Phil Brojaka

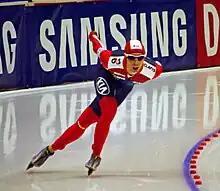
Brojaka in 2009

Philip Brojaka (born 7 May 1985 in Nottingham) is a British former short track and long track speed skater, who was active between 2006 and 2018. As of 2020 he is assistant coach for the Dutch professional long track team Team Reggeborgh.